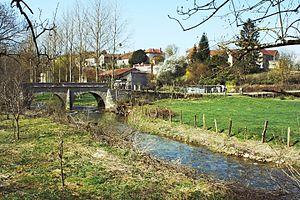
Pont sur la Seine à Brémur-et-Vaurois
Cette liste contient les ponts présents sur la Seine et ses bras. Elle est donnée par département de l'aval du fleuve vers son amont et précise, après chaque pont, le nom des communes qu'elle relie, en commençant par celle située sur la rive gauche du fleuve.
Brémur-et-Vaurois est une commune française située dans le canton de Châtillon-sur-Seine du département de la Côte-d'Or en région Bourgogne-Franche-Comté.